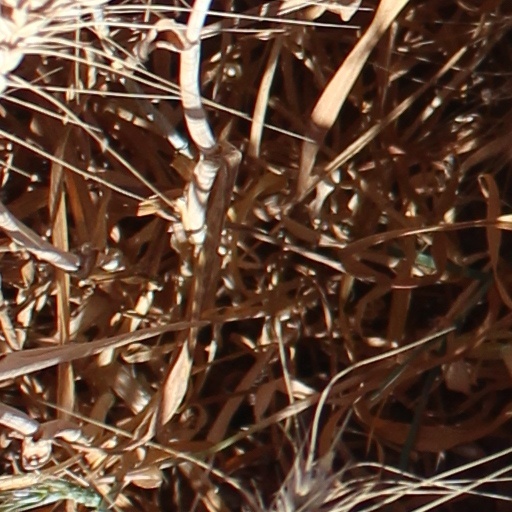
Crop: wheat